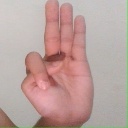
अक्षर: भ